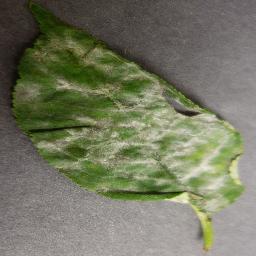
Label: Cherry___Powdery_mildew